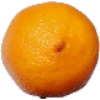
Label: lemon_meyer